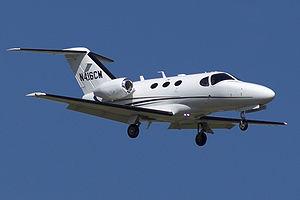
Le Cessna Citation Mustang, Modèle 510, est un jet d'affaires très léger construit par Cessna Aircraft Company à Independence, Kansas. Il a été en production de 2005 à 2017 pour un total de 470 exemplaires livrés.